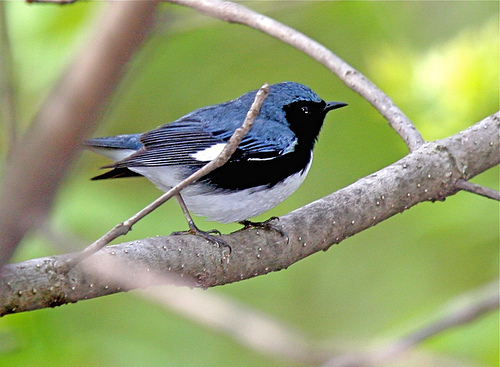
a bird that has a blue top with a black stripe and then a white belly.
the small blue,black and white bird has striped feathers.
this small bird has a white belly and breast, and black side and cheek with alot of blue on the rest of it.
this bird is white, blue, and black in color with a sharp black beak, and black eye rings.
this bird has a white belly, black side and face and a blue back and nape.
this bird is blue with black and white and has a very short beak.
a small, round blue and black bird, with a white belly, and a small, sharp beak.
the bird that has a white belly, and a blue back.
this particular bird has a belly that is white with black breasts
this bird has a blue crown, black and white primaries, and a white belly.
Species: Black Throated Blue Warbler